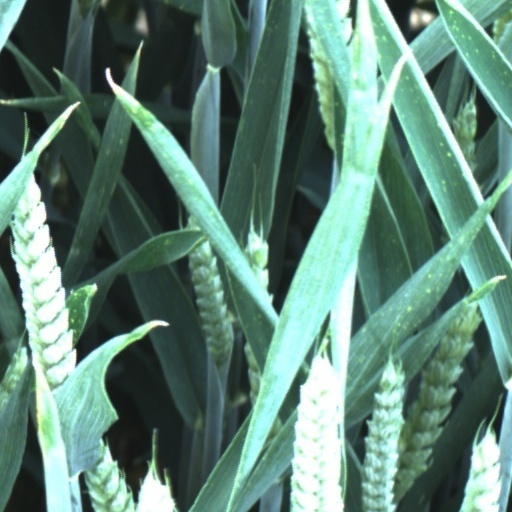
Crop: wheat